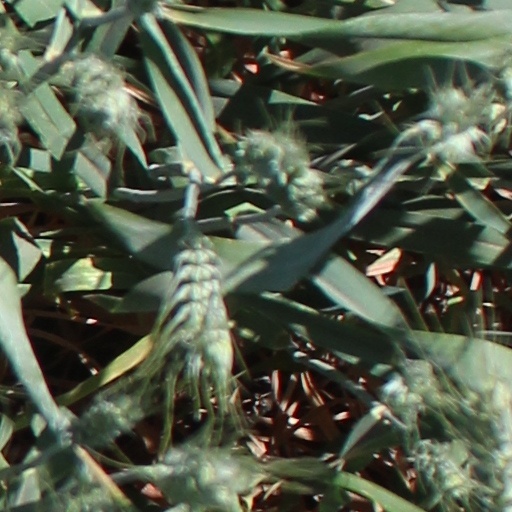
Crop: wheat